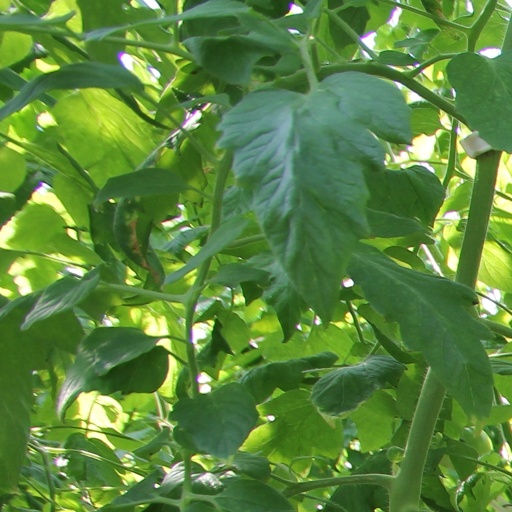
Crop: tomato